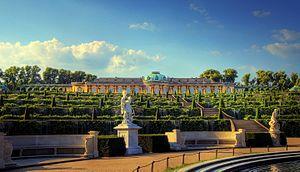
Le palais de Sanssouci ou Sans-Souci est l'ancien palais d'été du roi de Prusse Frédéric II. Il est situé à Potsdam, dans le Land du Brandebourg, à vingt-six kilomètres au sud-ouest de Berlin. Il fut bâti entre 1745 et 1747 par l'architecte Georg Wenzeslaus von Knobelsdorff dans un style issu du rococo, que l'on nomme rococo frédéricien. Il est également renommé pour ses fabriques, ses jardins et les autres extravagances du parc de Sanssouci, attenant à l'édifice.